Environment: real
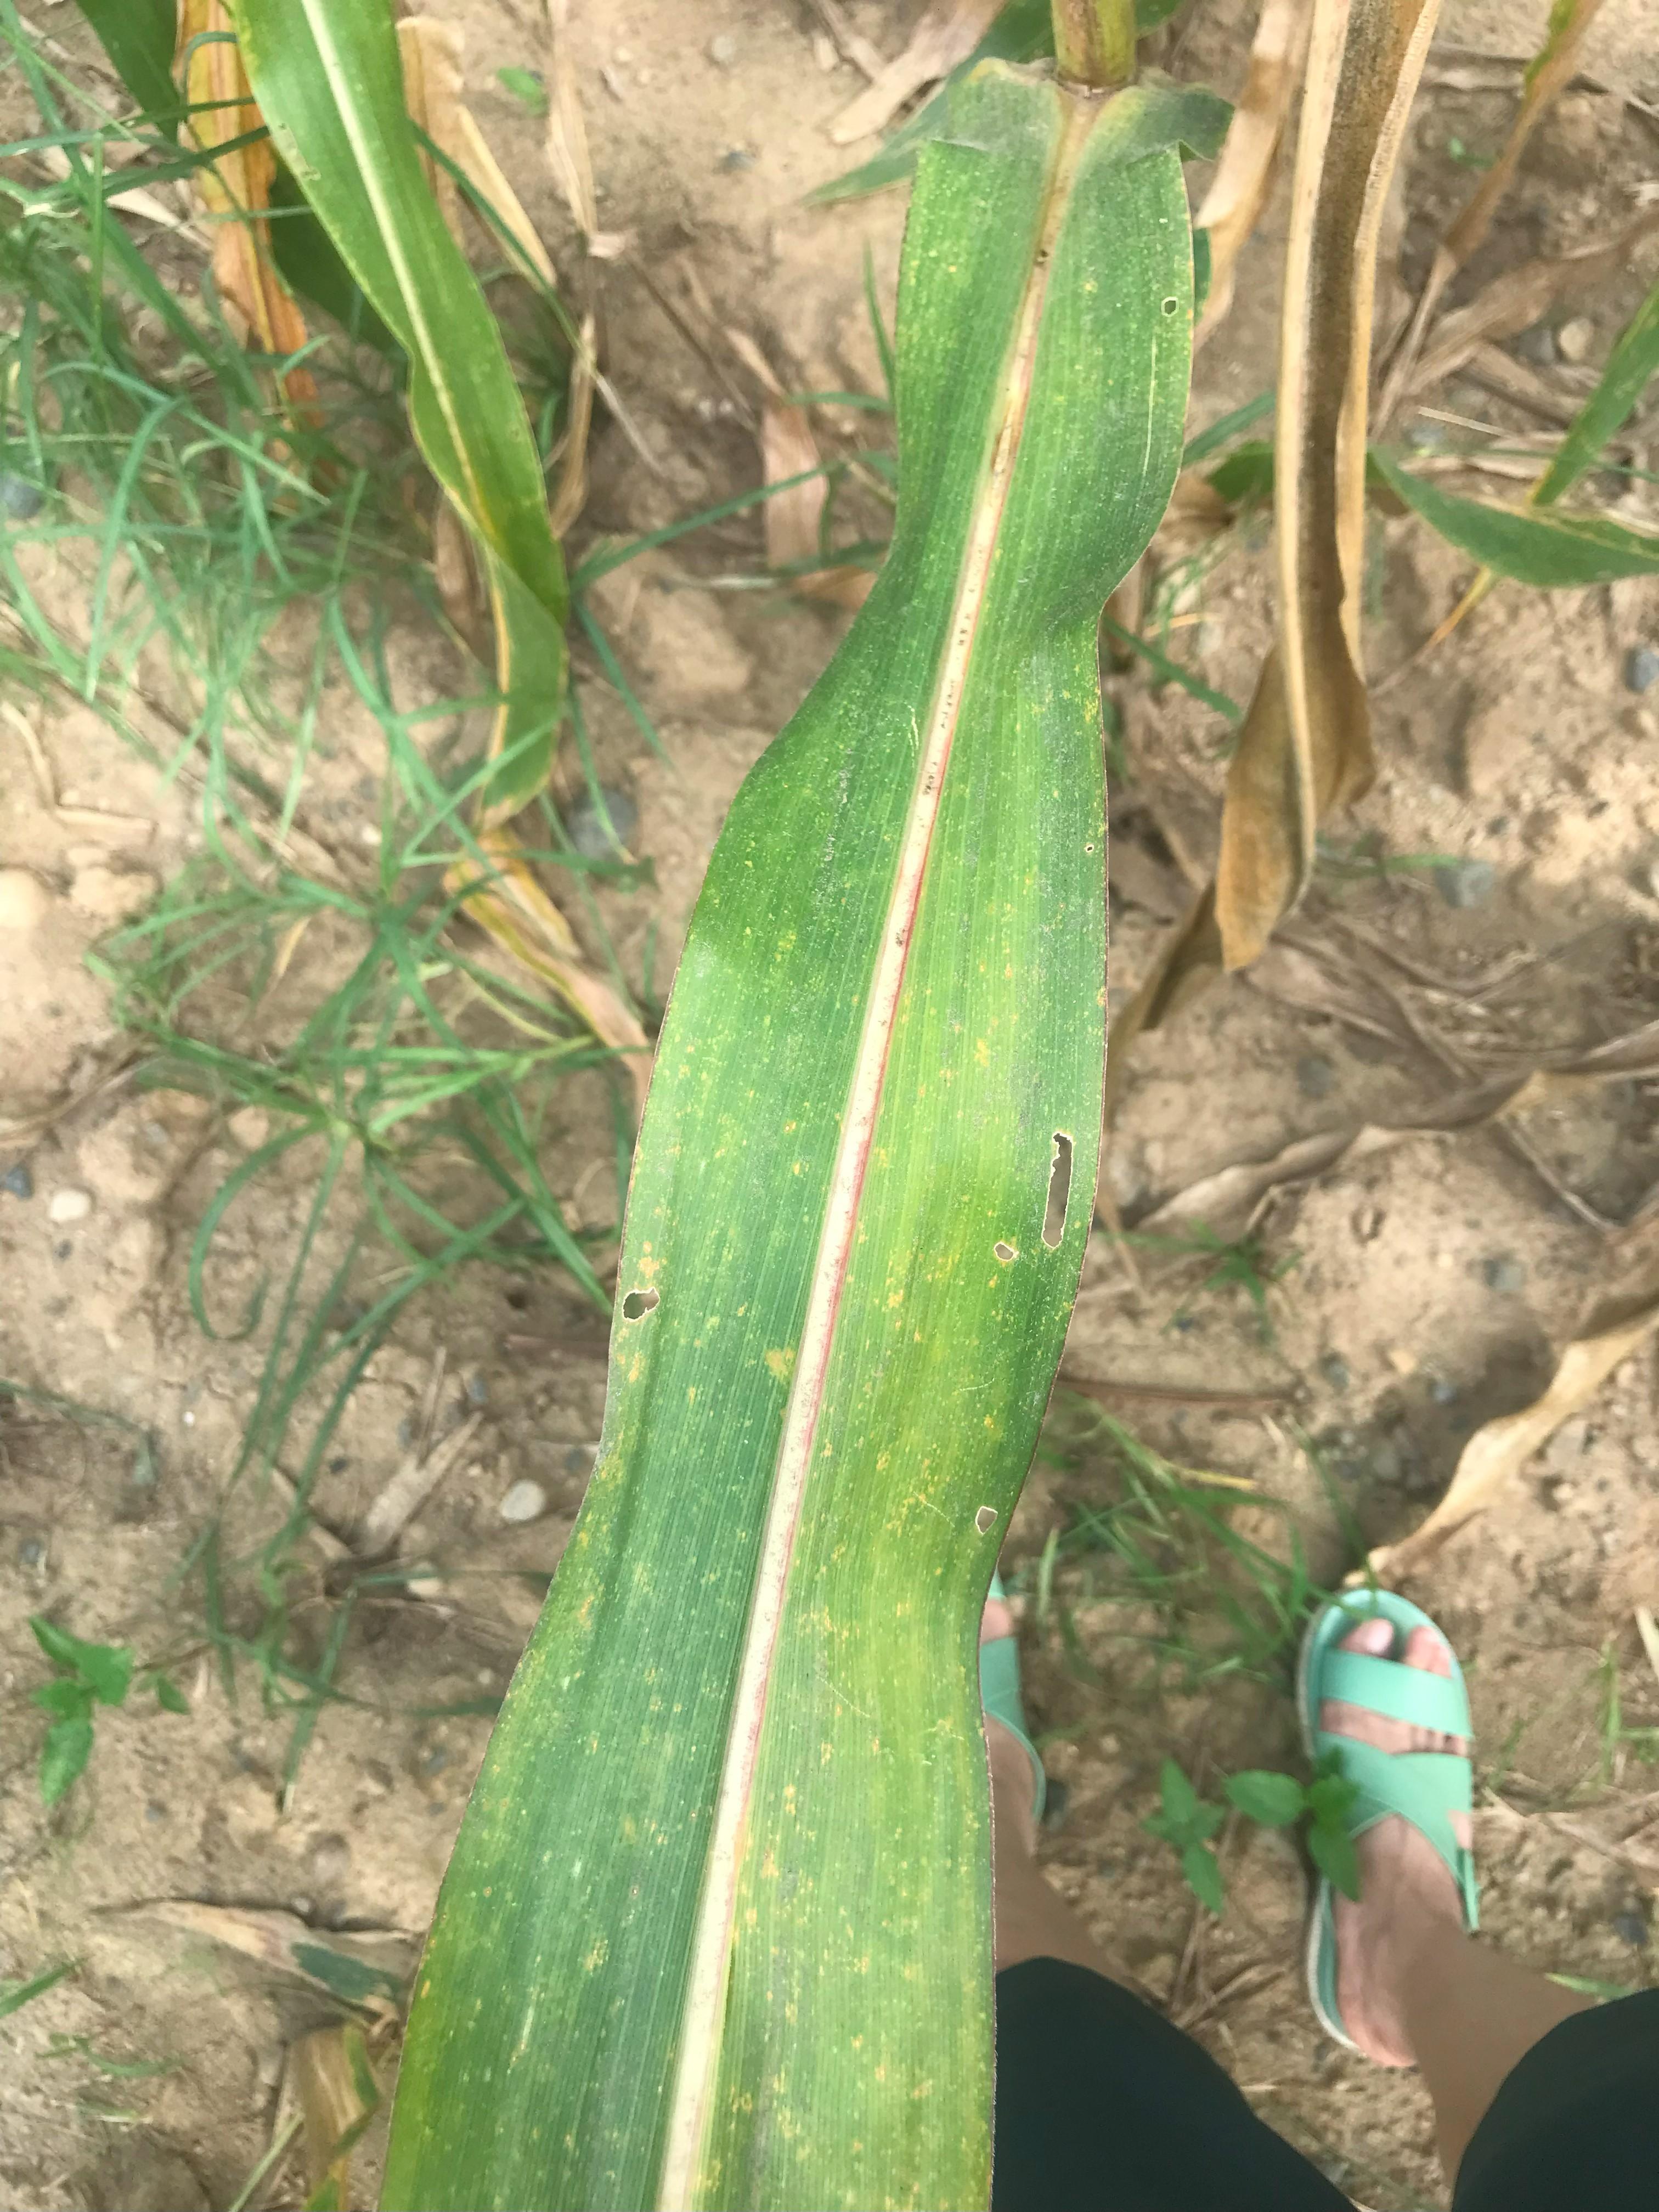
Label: phosphorus_deficiency